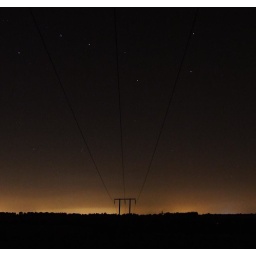
Also known as Ursa Major.Cool that a meteorite showed its face too.Taken on the hill above our village.